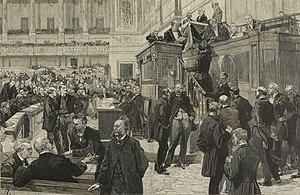
""Au congrès
Cette page concerne l'année 1887 du calendrier grégorien.